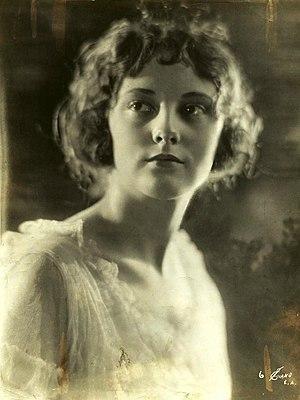
Barbara Bedford est une actrice américaine de la période du cinéma muet, née le 19 juillet 1903 à Prairie du Chien, Wisconsin et morte le 25 octobre 1981 à Jacksonville